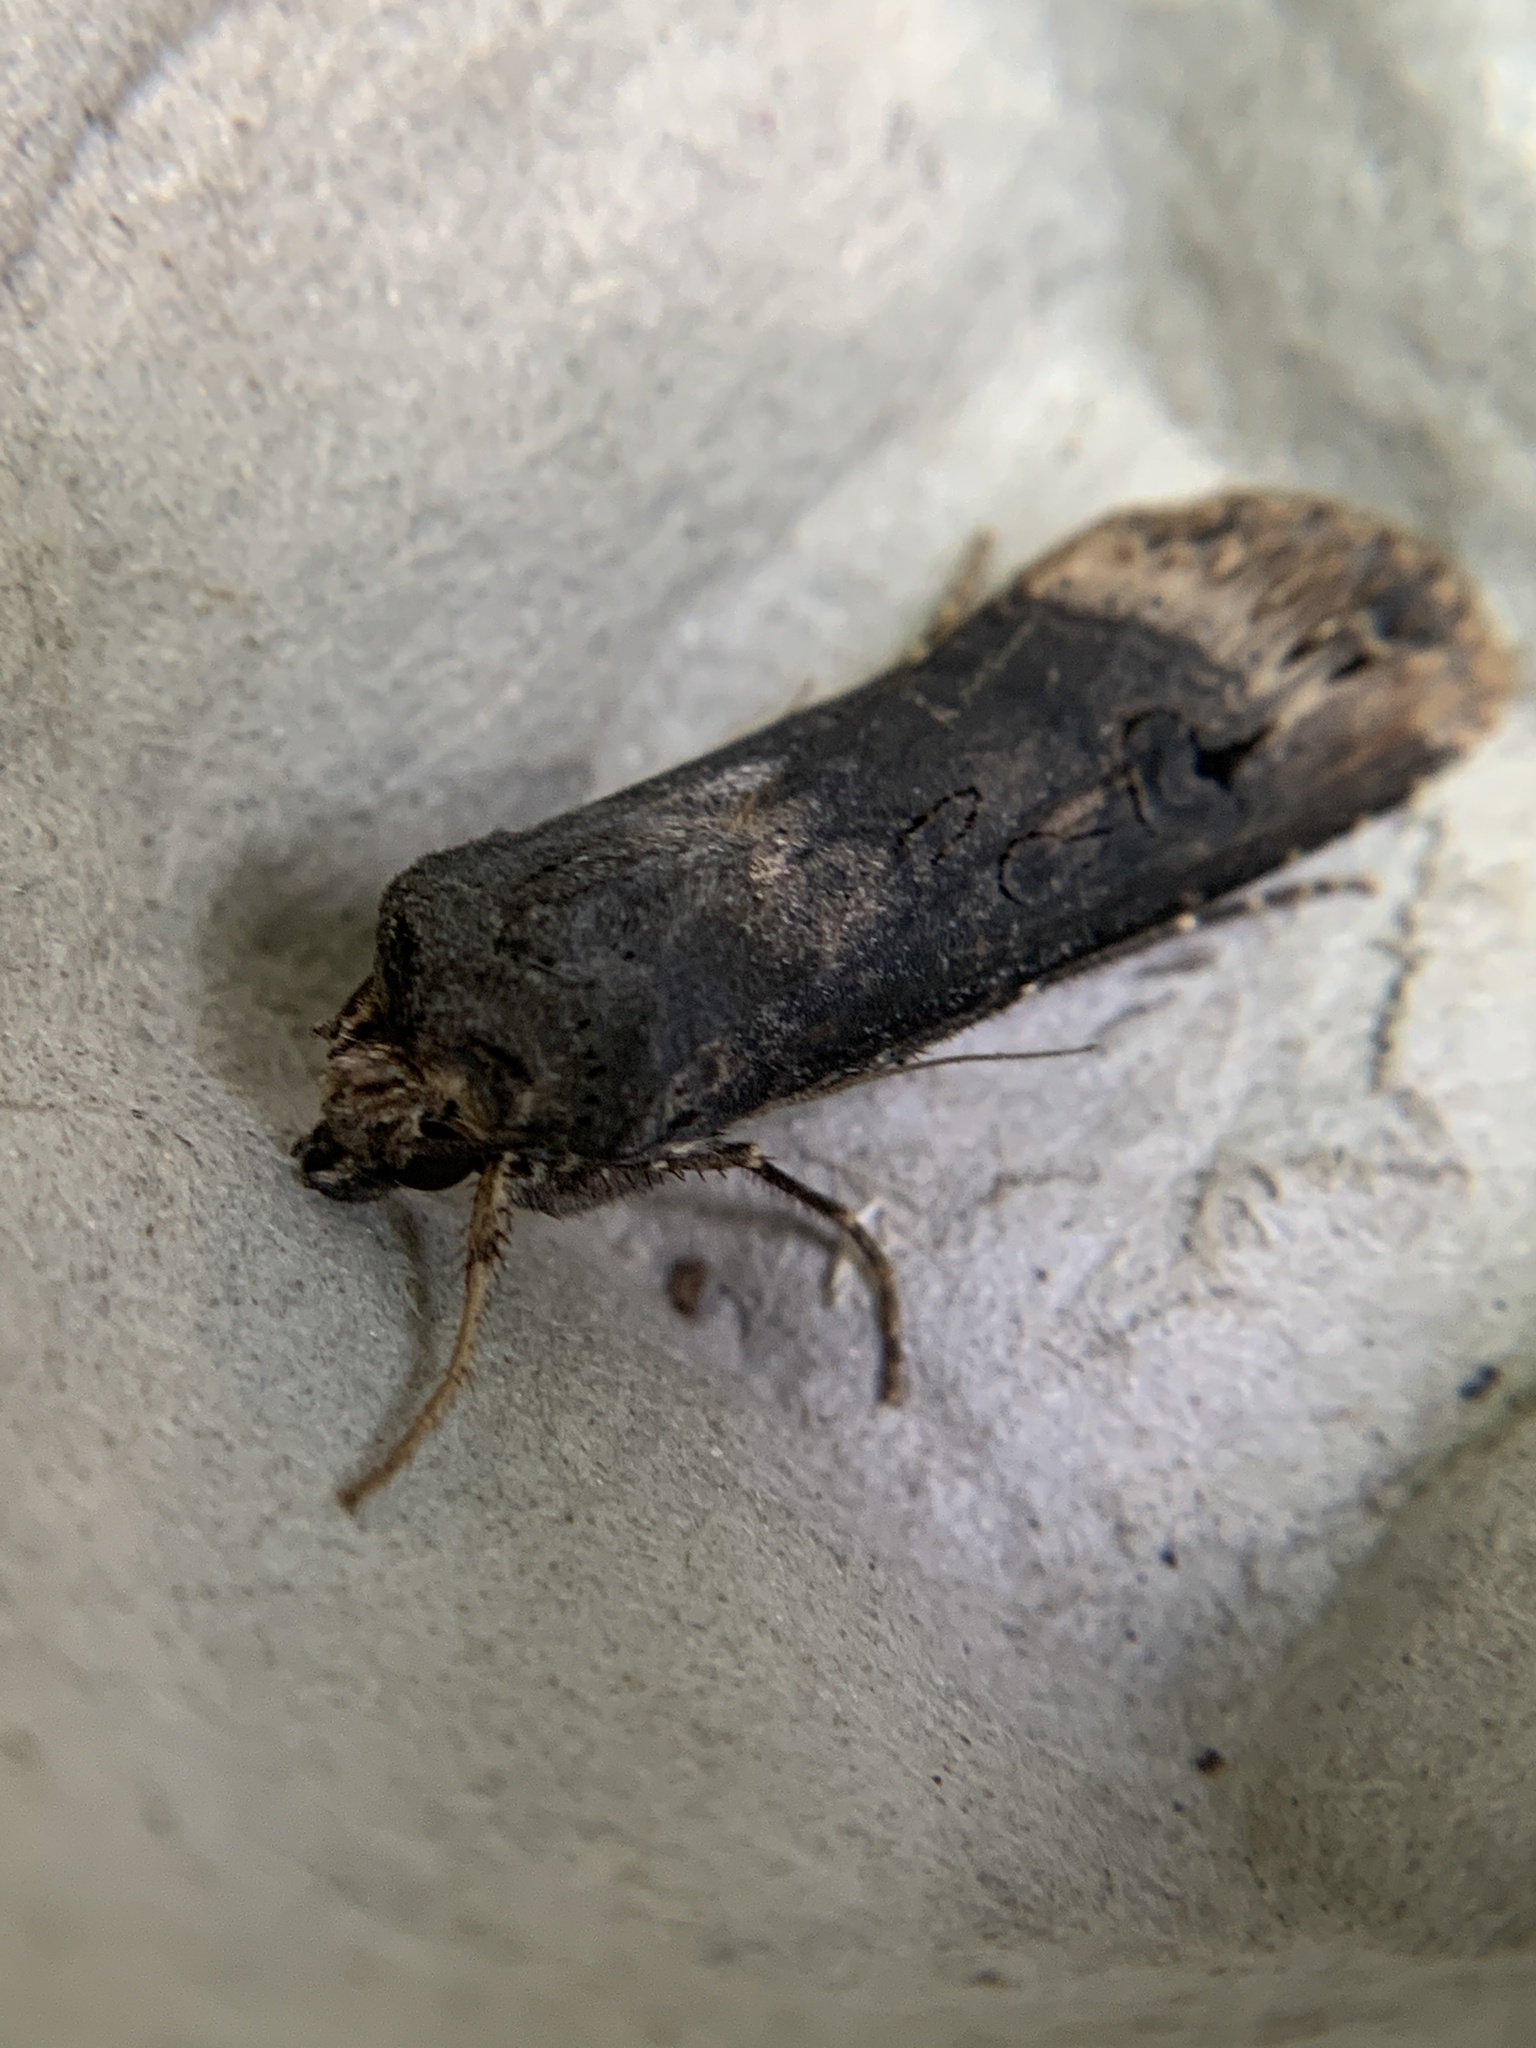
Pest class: cutworms